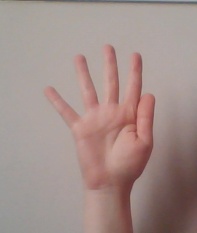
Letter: sheen